Becoming Naomi León

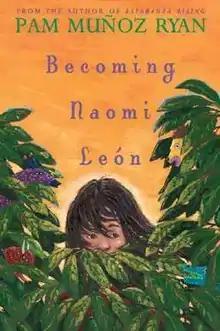
First edition

Becoming Naomi León is a 2005 fiction, adventure, and young author's 246 page coming of age novel by Pam Muñoz Ryan about a quiet Latina girl, whose life with her great-grandmother and younger brother is peaceful, until her mother reappears after abandoning her and her brother years earlier.